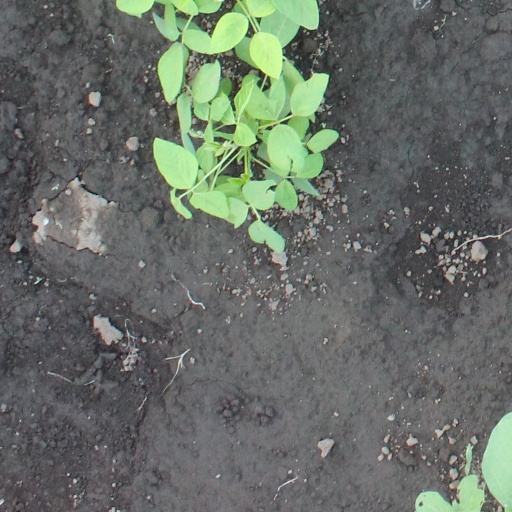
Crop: soybean